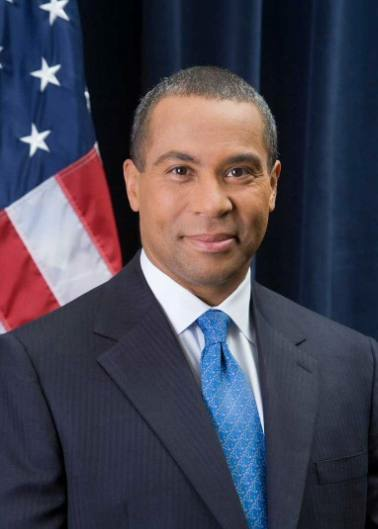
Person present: Yes